The Night of June 13

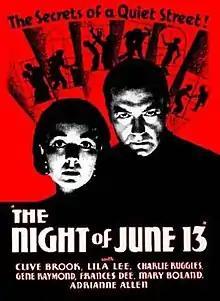
Theatrical release poster

The Night of June 13 is a 1932 American pre-Code mystery film directed by Stephen Roberts. The film stars Clive Brook, Frances Dee, Charlie Ruggles, Gene Raymond, Lila Lee, Mary Boland and Adrianne Allen. The film was released on September 23, 1932, by Paramount Pictures.